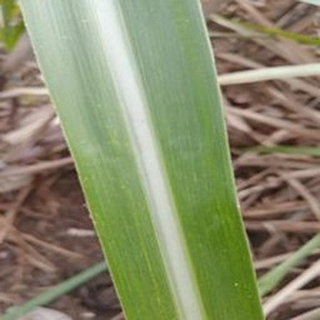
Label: healthy_sugarcane